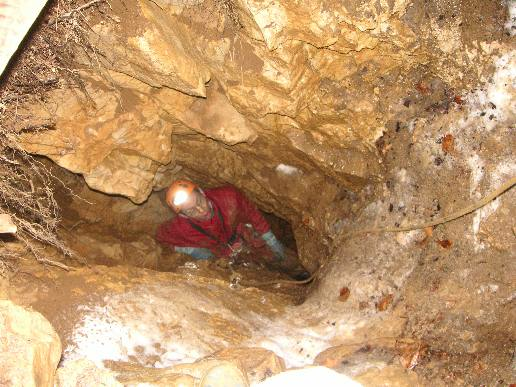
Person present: Yes